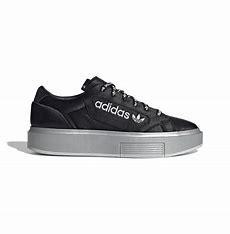
Brand: Adidas
Model: Sleek